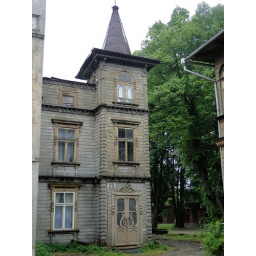
Old wooden houses in Karlova district